Abba Ahimeir

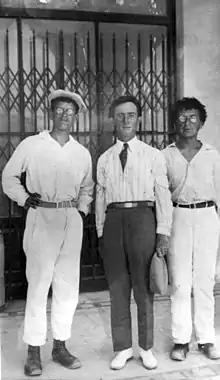
Ahimeir (left) with Uri Zvi Grinberg (center) and Yehoshua Yeivin (right) in 1927

In 1928, Ahimeir, along with Yehoshua Yeivin and famed Hebrew poet Uri Zvi Greenberg, became disillusioned with what they viewed to be the passivity of Labor Zionism and founded the Revisionist Labor Bloc as part of Ze’ev Jabotinsky’s Revisionist Zionist Movement. Ahimeir and his group were regarded by Revisionist Movement leaders as an implant from the Left whose political Maximalism and revolutionary brand of nationalism often made the Revisionist old guard uncomfortable.